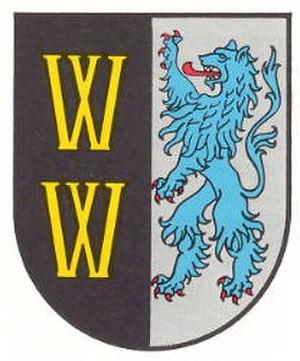
Welchweiler est une municipalité de la Verbandsgemeinde d'Altenglan, dans l'arrondissement de Kusel, en Rhénanie-Palatinat, dans l'ouest de l'Allemagne.